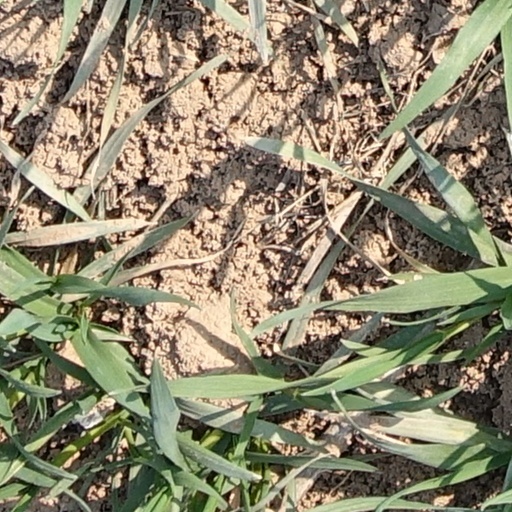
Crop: wheat